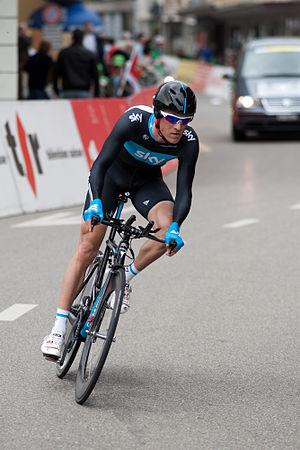
Serge Pauwels pendant la 3e étape du Tour de Romandie 2010.
Serge Pauwels est un coureur cycliste belge, membre de l'équipe CCC.